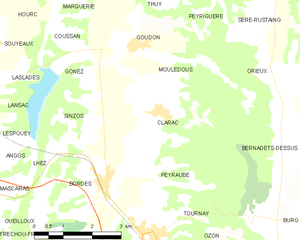
Carte des communes françaises
Moulédous est une commune française située dans le département des Hautes-Pyrénées, en région Occitanie.